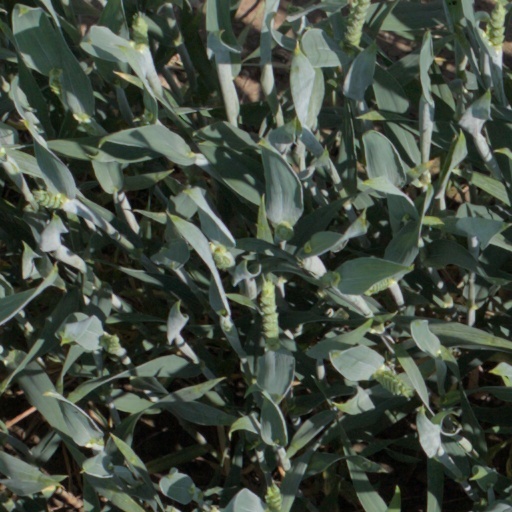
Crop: wheat